Describe the emotion expressed in this image:  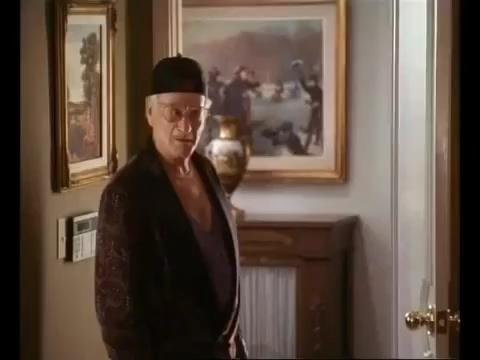
This person displays Suffering, valence and arousal with low intensity.